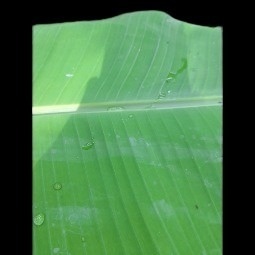
Label: Healthy